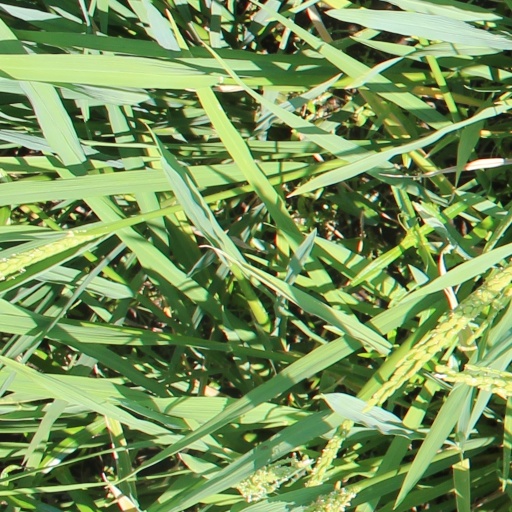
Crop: rice